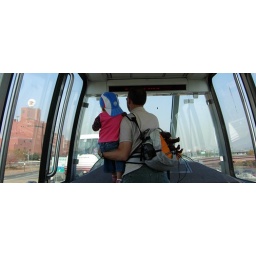
Oddly enough, there was a toddler on in the front car of the other passing train too.